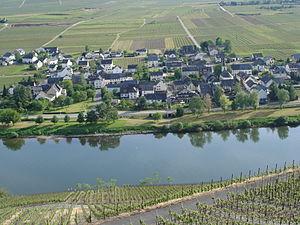
Köwerich est une municipalité de la Verbandsgemeinde Schweich an der Römischen Weinstraße, dans l'arrondissement de Trèves-Sarrebourg, en Rhénanie-Palatinat, dans l'ouest de l'Allemagne.